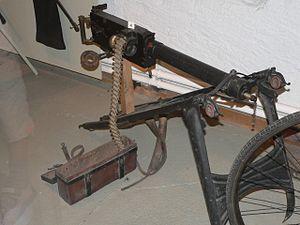
Mitrailleuse, musée du château de Morges, Suisse